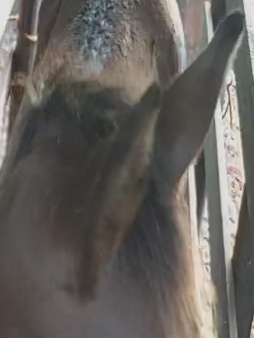
Face region: ears (position_of_ears)
Pain indicator: not_present